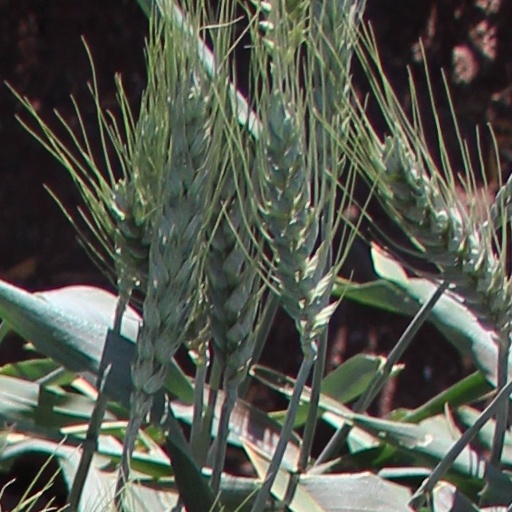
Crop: wheat